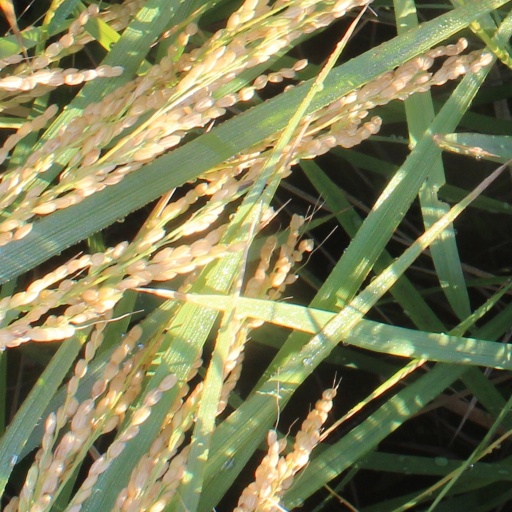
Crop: rice